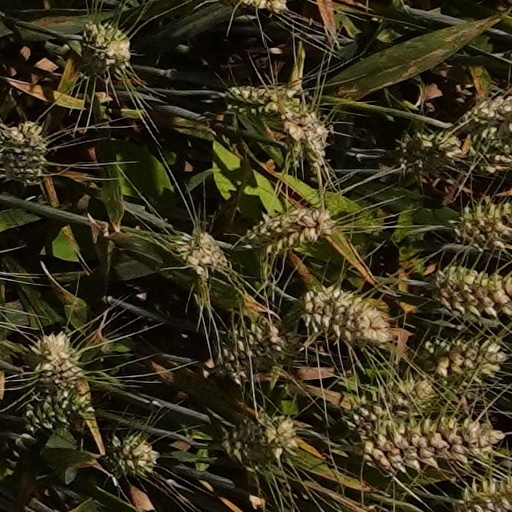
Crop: wheat